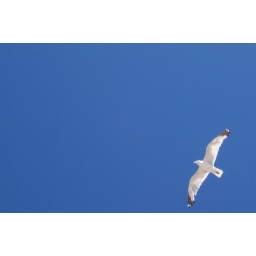
Fly beneath the clear blue endless sky